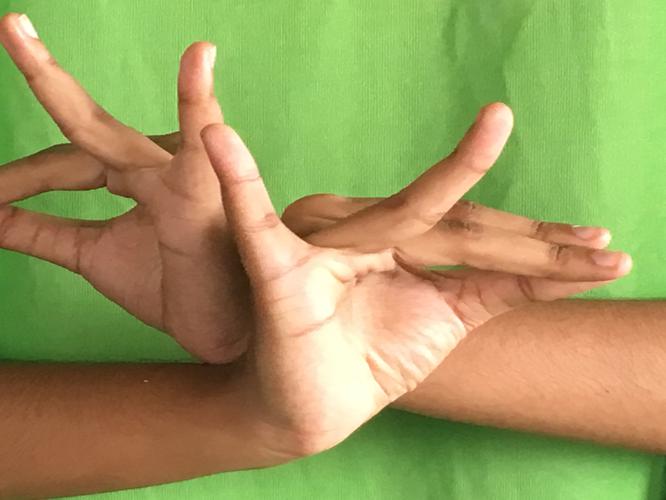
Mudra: Katakavardhana
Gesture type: double_hand